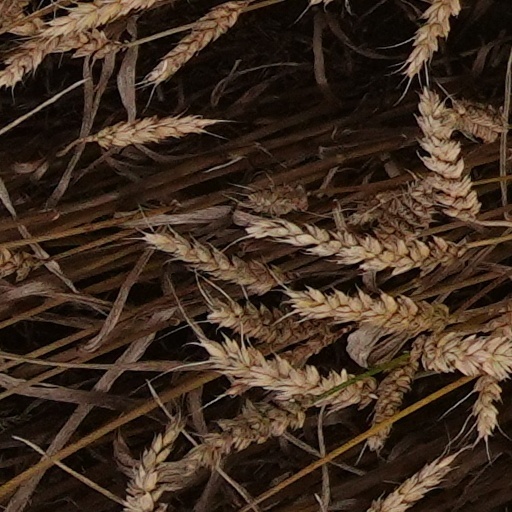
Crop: wheat